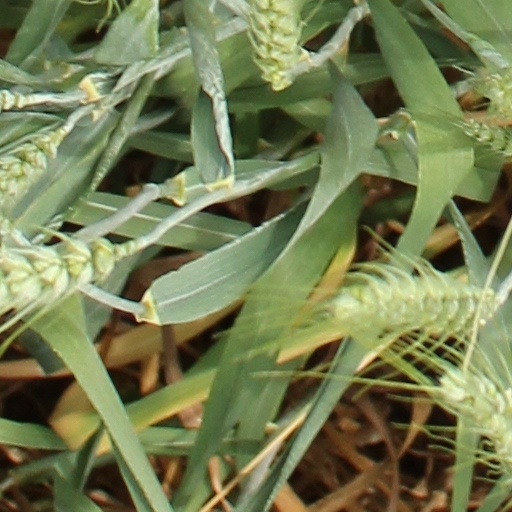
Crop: wheat